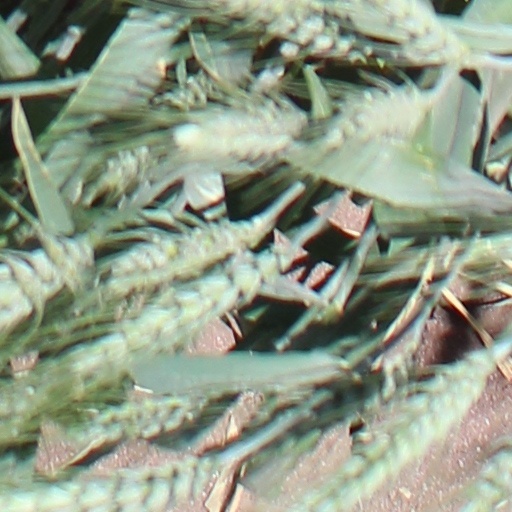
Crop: wheat